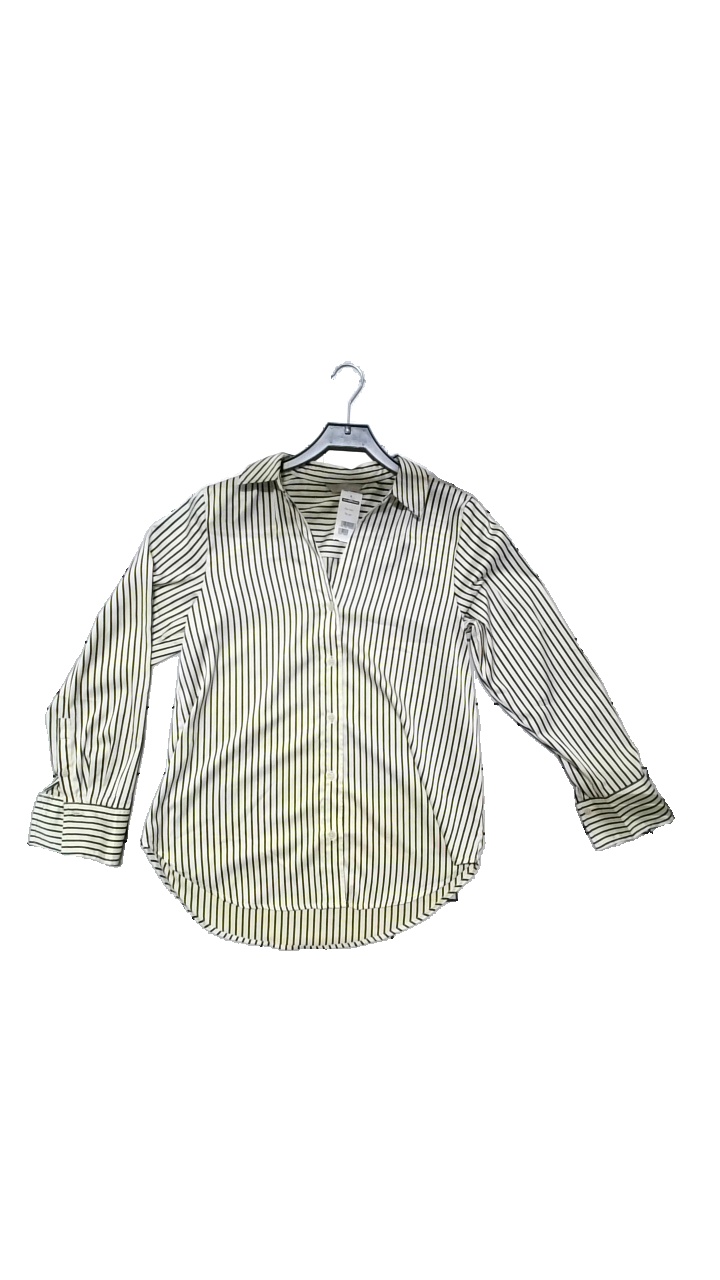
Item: Blouse (Ladies)
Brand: H&m
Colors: White, Black
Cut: Oversize
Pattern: Striped
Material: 96% polyester, 4% elastane
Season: All
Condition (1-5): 4
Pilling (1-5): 5
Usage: Reuse
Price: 50-100